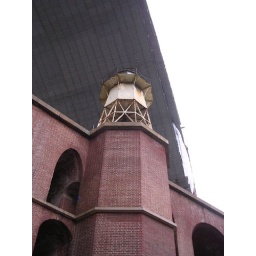
look out tower under the GG bridge